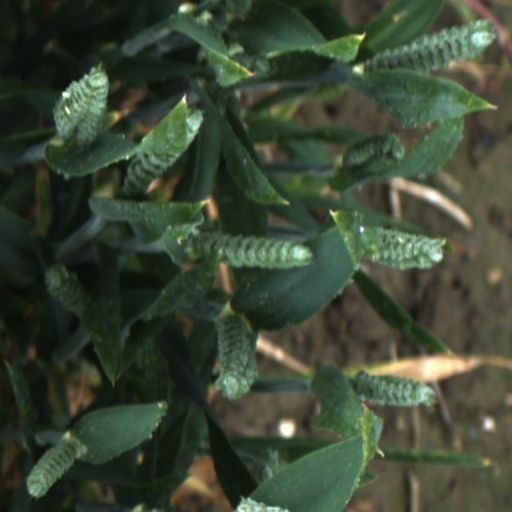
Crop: wheat